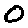
Label: 0